Raid at Cabanatuan

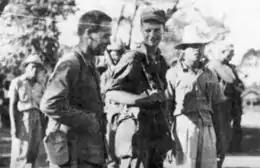
Captains Jimmy Fisher and Robert Prince and several Filipino guerrillas a few hours before the start of the raid

White gathered Lt. Col. Henry Mucci, leader of the 6th Ranger Battalion, and three lieutenants from the Alamo Scouts—the special reconnaissance unit attached to his Sixth Army—for a briefing on the mission to raid Cabanatuan and rescue the POWs. The group developed a plan to rescue the prisoners. Fourteen Scouts, divided into two teams, would leave 24 hours ahead of the main force, to survey the camp. The main force would consist of 90 Rangers from C Company and 30 from F Company who would march 30 miles behind Japanese lines, surround the camp, kill the guards, rescue the prisoners and escort them back to American lines. The Americans would join up with 80 Filipino guerrillas, who would serve as guides and help in the rescue attempt. The initial plan was to attack the camp at 17:30 PST on January 29.